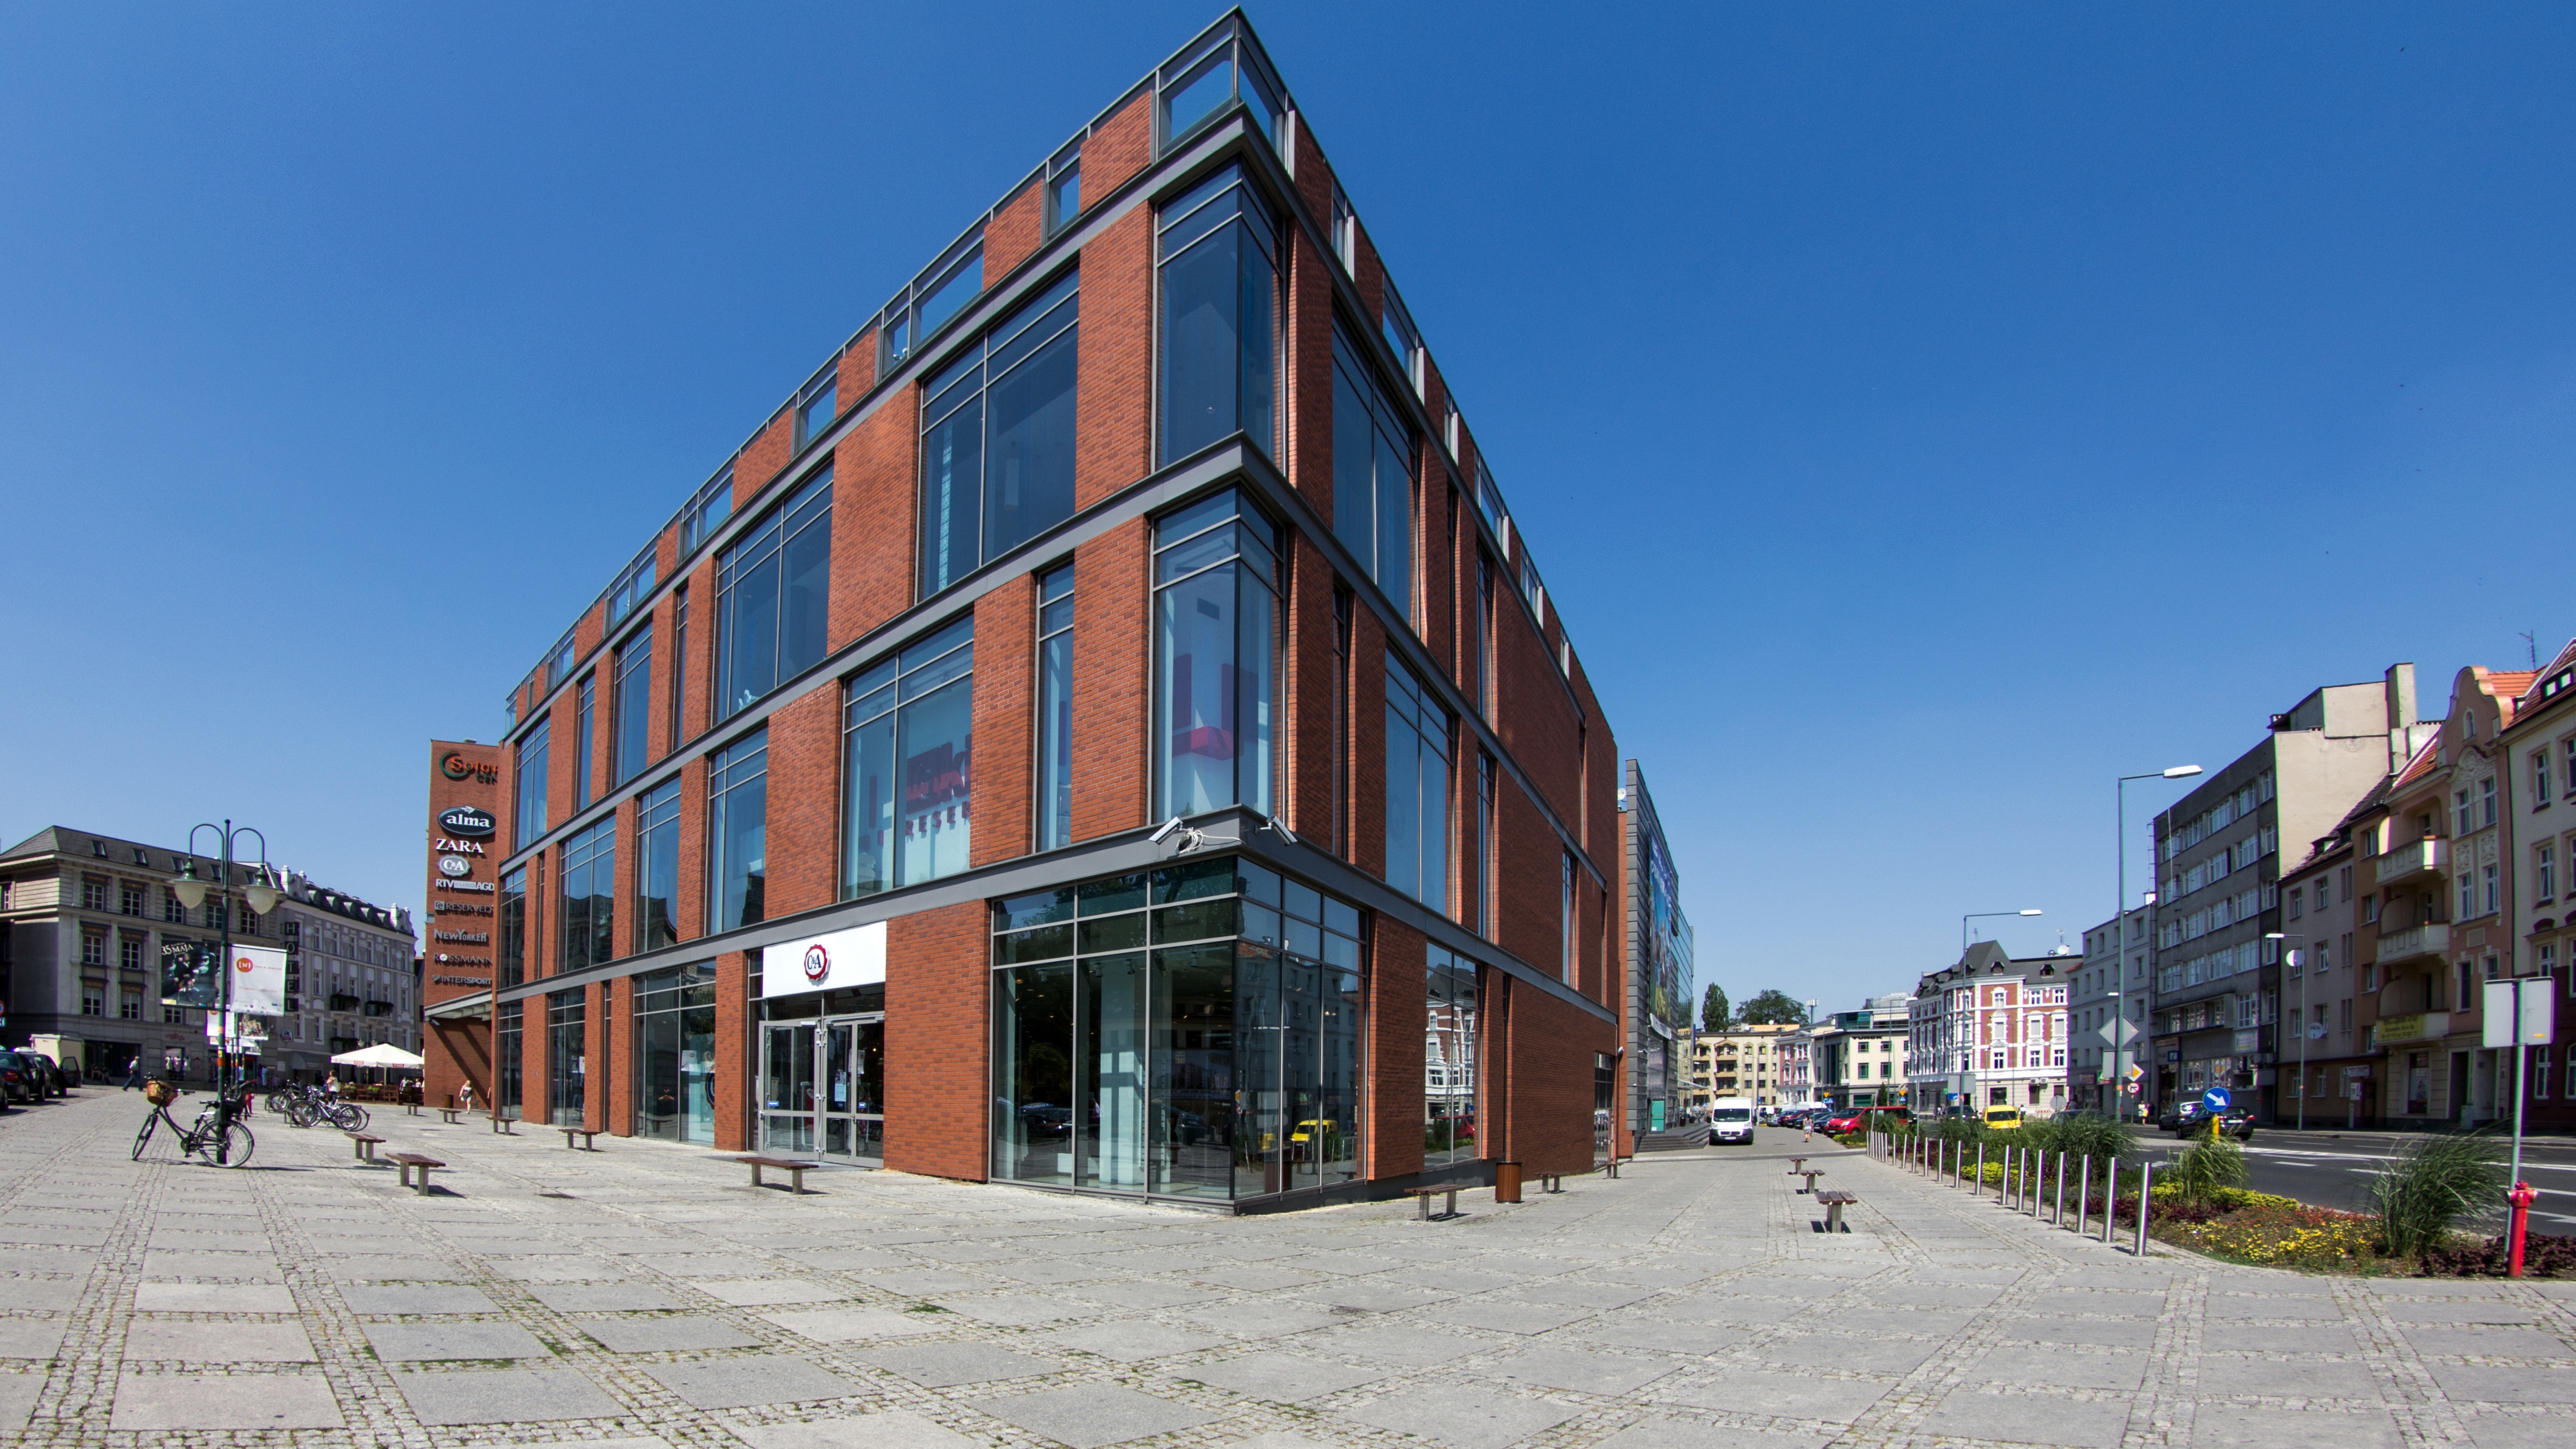
architecture, town, city, cityscape, downtown, suburb, plaza, facade, tower block, modern building, poland, center, silesia, neighbourhood, opole, urban area, residential area, human settlement